Gerhard Steidl

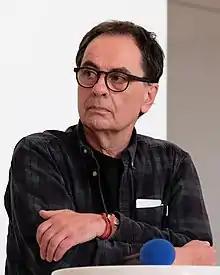
Gerhard Steidl (2022)

Gerhard Steidl (born 1950) is a German printer and publisher. He is the founder of the publishing company Steidl. In 2020, he was awarded the Gutenberg Prize of the International Gutenberg Society and the City of Mainz.